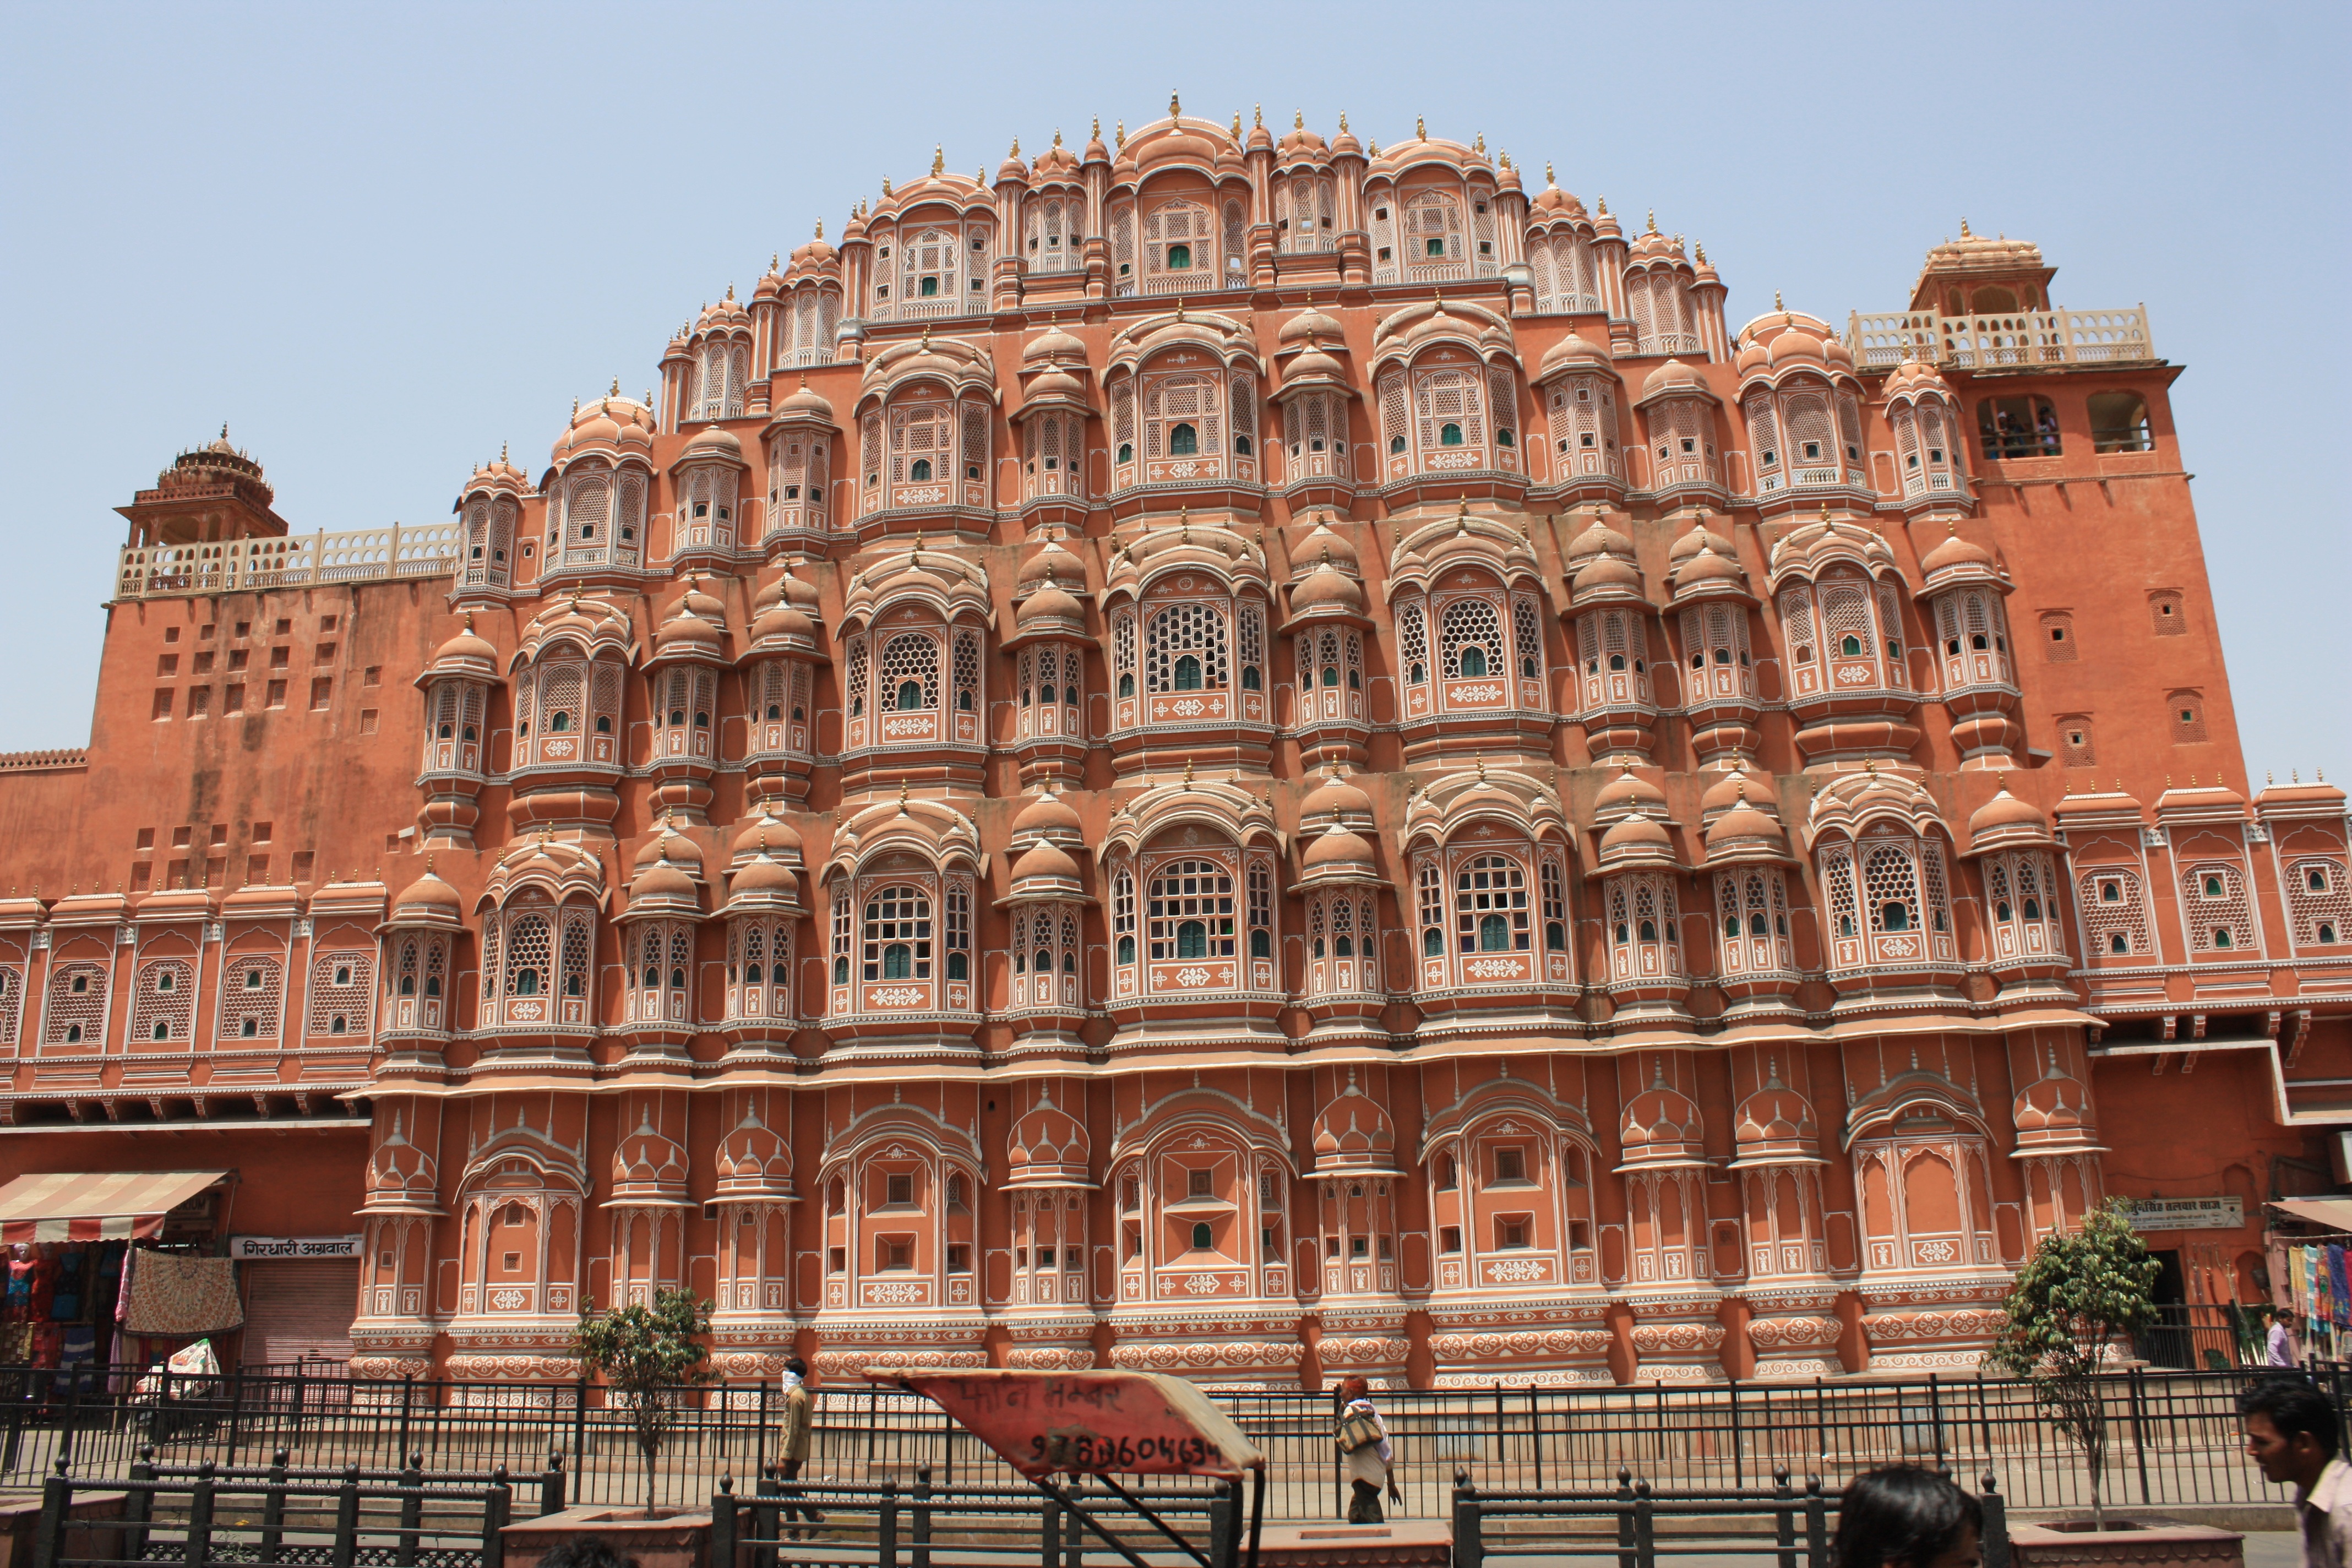
architecture, building, palace, travel, plaza, landmark, facade, temple, india, jaipur, rajasthan, unesco world heritage site, historic site, hawa mahal, palace of winds, ancient history, human settlement, ancient roman architecture